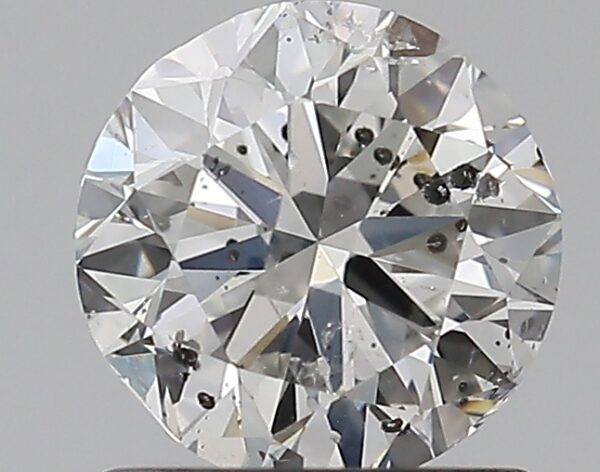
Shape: round
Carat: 1
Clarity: SI2
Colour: F
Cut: VG
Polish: VG
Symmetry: GD
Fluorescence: VSL
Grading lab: IGI
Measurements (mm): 6.27 x 6.12 x 3.94